William Bartram

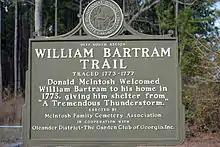
William Bartram Trail marker in McIntosh County, Georgia, USA

William Bartram arrived in Charleston on March 31, 1773. He learned that a Native American congress was to take place in Augusta, Georgia in June and was invited by Superintendent of Indian affairs, John Stuart, to join the party that would survey a new land cession. After attending to some business Bartram traveled on to Savannah, arriving in that city on either April 11 or 12. While he awaited the beginning of the Native American congress he traveled to the coast of Georgia. He first visited some rice plantations in Midway then traveled on to Darien where he was the guest of Lachlan McIntosh.